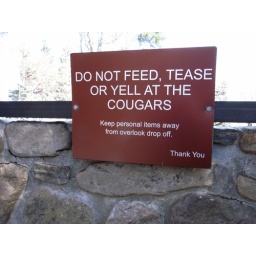
it's because they live in little pink houses